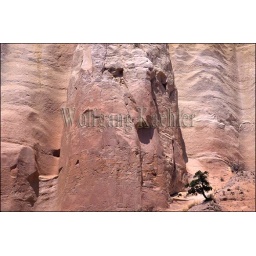
Usa, new mexico, near abiquiu, echo canyon, canyon wall with pine tree